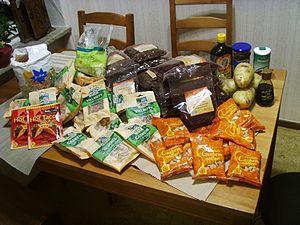
Le freeganisme, ou gratuivorisme, est un mode de vie alternatif qui consiste à consommer principalement ce qui est gratuit et végane, à créer des réseaux d'entraide qui facilitent ce choix afin de dénoncer le gaspillage alimentaire et la pollution générées par les déchets mais aussi les problèmes de transports, du travail et du logement dans la société occidentale.